Marcellin Champagnat

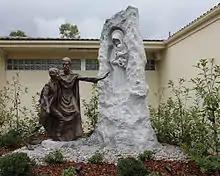
Life-size bronze statue of St Marcellin Champagnat outside Parramatta Marist High School by sculptor Linda Klarfeld

With money he earned from raising sheep, he went to the Minor Seminary at Verrières-en-Forez. He entered in October 1805. Older than many of his classmates, at the age of 17, he failed his first year and was sent home. He was readmitted, through the efforts of his mother, his parish priest, and the superior of the seminary.